Democratic Autonomous Administration of North and East Syria

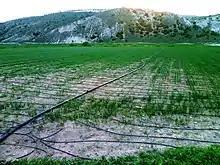
Sustainable micro-irrigation system in Syria created by the DAANES in southern Afrin.

In December 2015, during a meeting of the region's representatives in Al-Malikiyah, the Syrian Democratic Council (SDC) was established to serve as the political representative of the Syrian Democratic Forces. The co-leaders selected to lead the SDC at its founding were prominent human rights activist Haytham Manna and TEV-DEM Executive Board member Îlham Ehmed. The SDC appoints an Executive Council which deal with the economy, agriculture, natural resources, and foreign affairs. General elections were planned for 2014 and 2018, but this was postponed due to fighting.